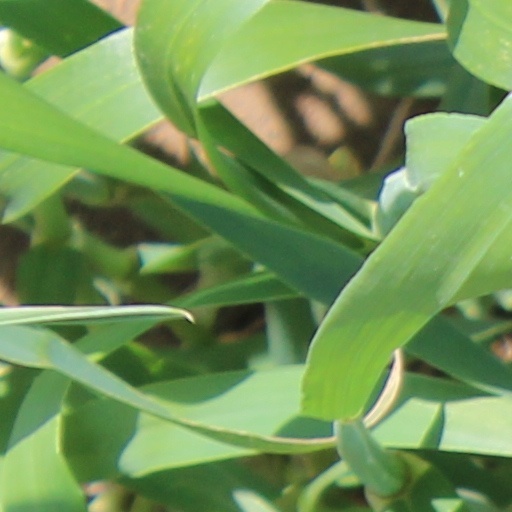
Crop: wheat